LISTA

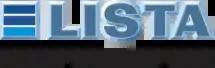
Previous logo

The company was founded by under the name "Lienhard Stahlbau" by Alfred Lienhard on February 17, 1945. It was operated out of a leased house in Degersheim, Switzerland. Early products included chairs and tables made of steel tube. An attempts to diversify into appliances by manufacturing refrigerators was not successful and resulted in Lienhard focusing on storage systems for workshops.